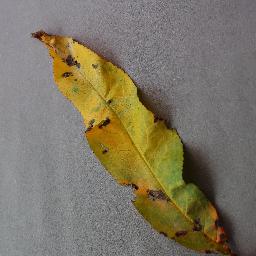
Label: Peach___Bacterial_spot